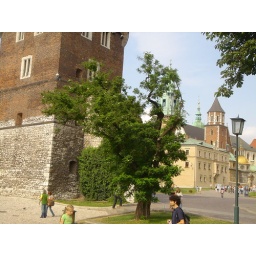
A tree stands guard at the entrance to the courtyard in the castle